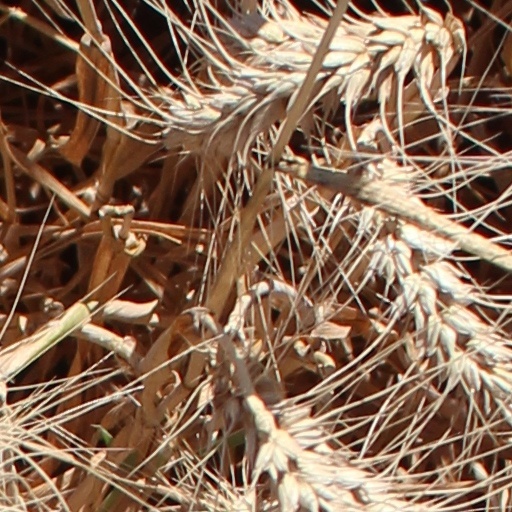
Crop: wheat